George Comer

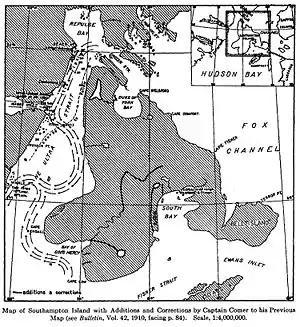
Capt. Comer's 1913 map of Southampton Island.

Comer published papers in 1910 and 1913 in the "Bulletin of the American Geographical Society of New York" providing improved maps and charts of Southampton Island. In appreciation for his cartography, the government of Canada named the narrow strait around the bend of Roes Welcome Sound that separates northern Southampton Island from White Island "Comer Strait" in his honor.